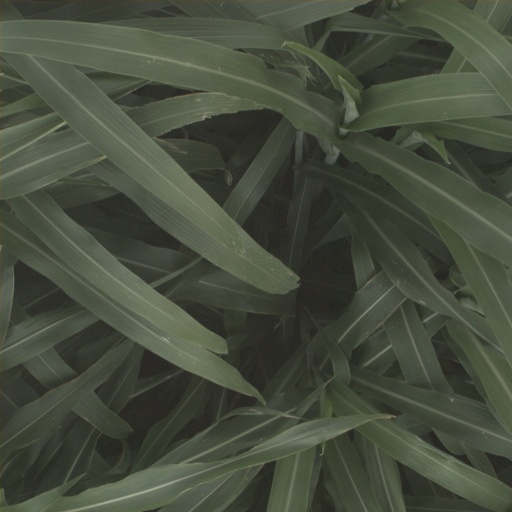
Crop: sorghum